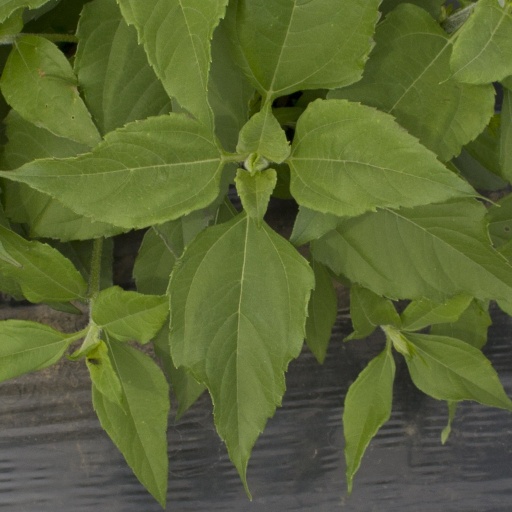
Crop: Jerusalem artichoke